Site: brandenburg
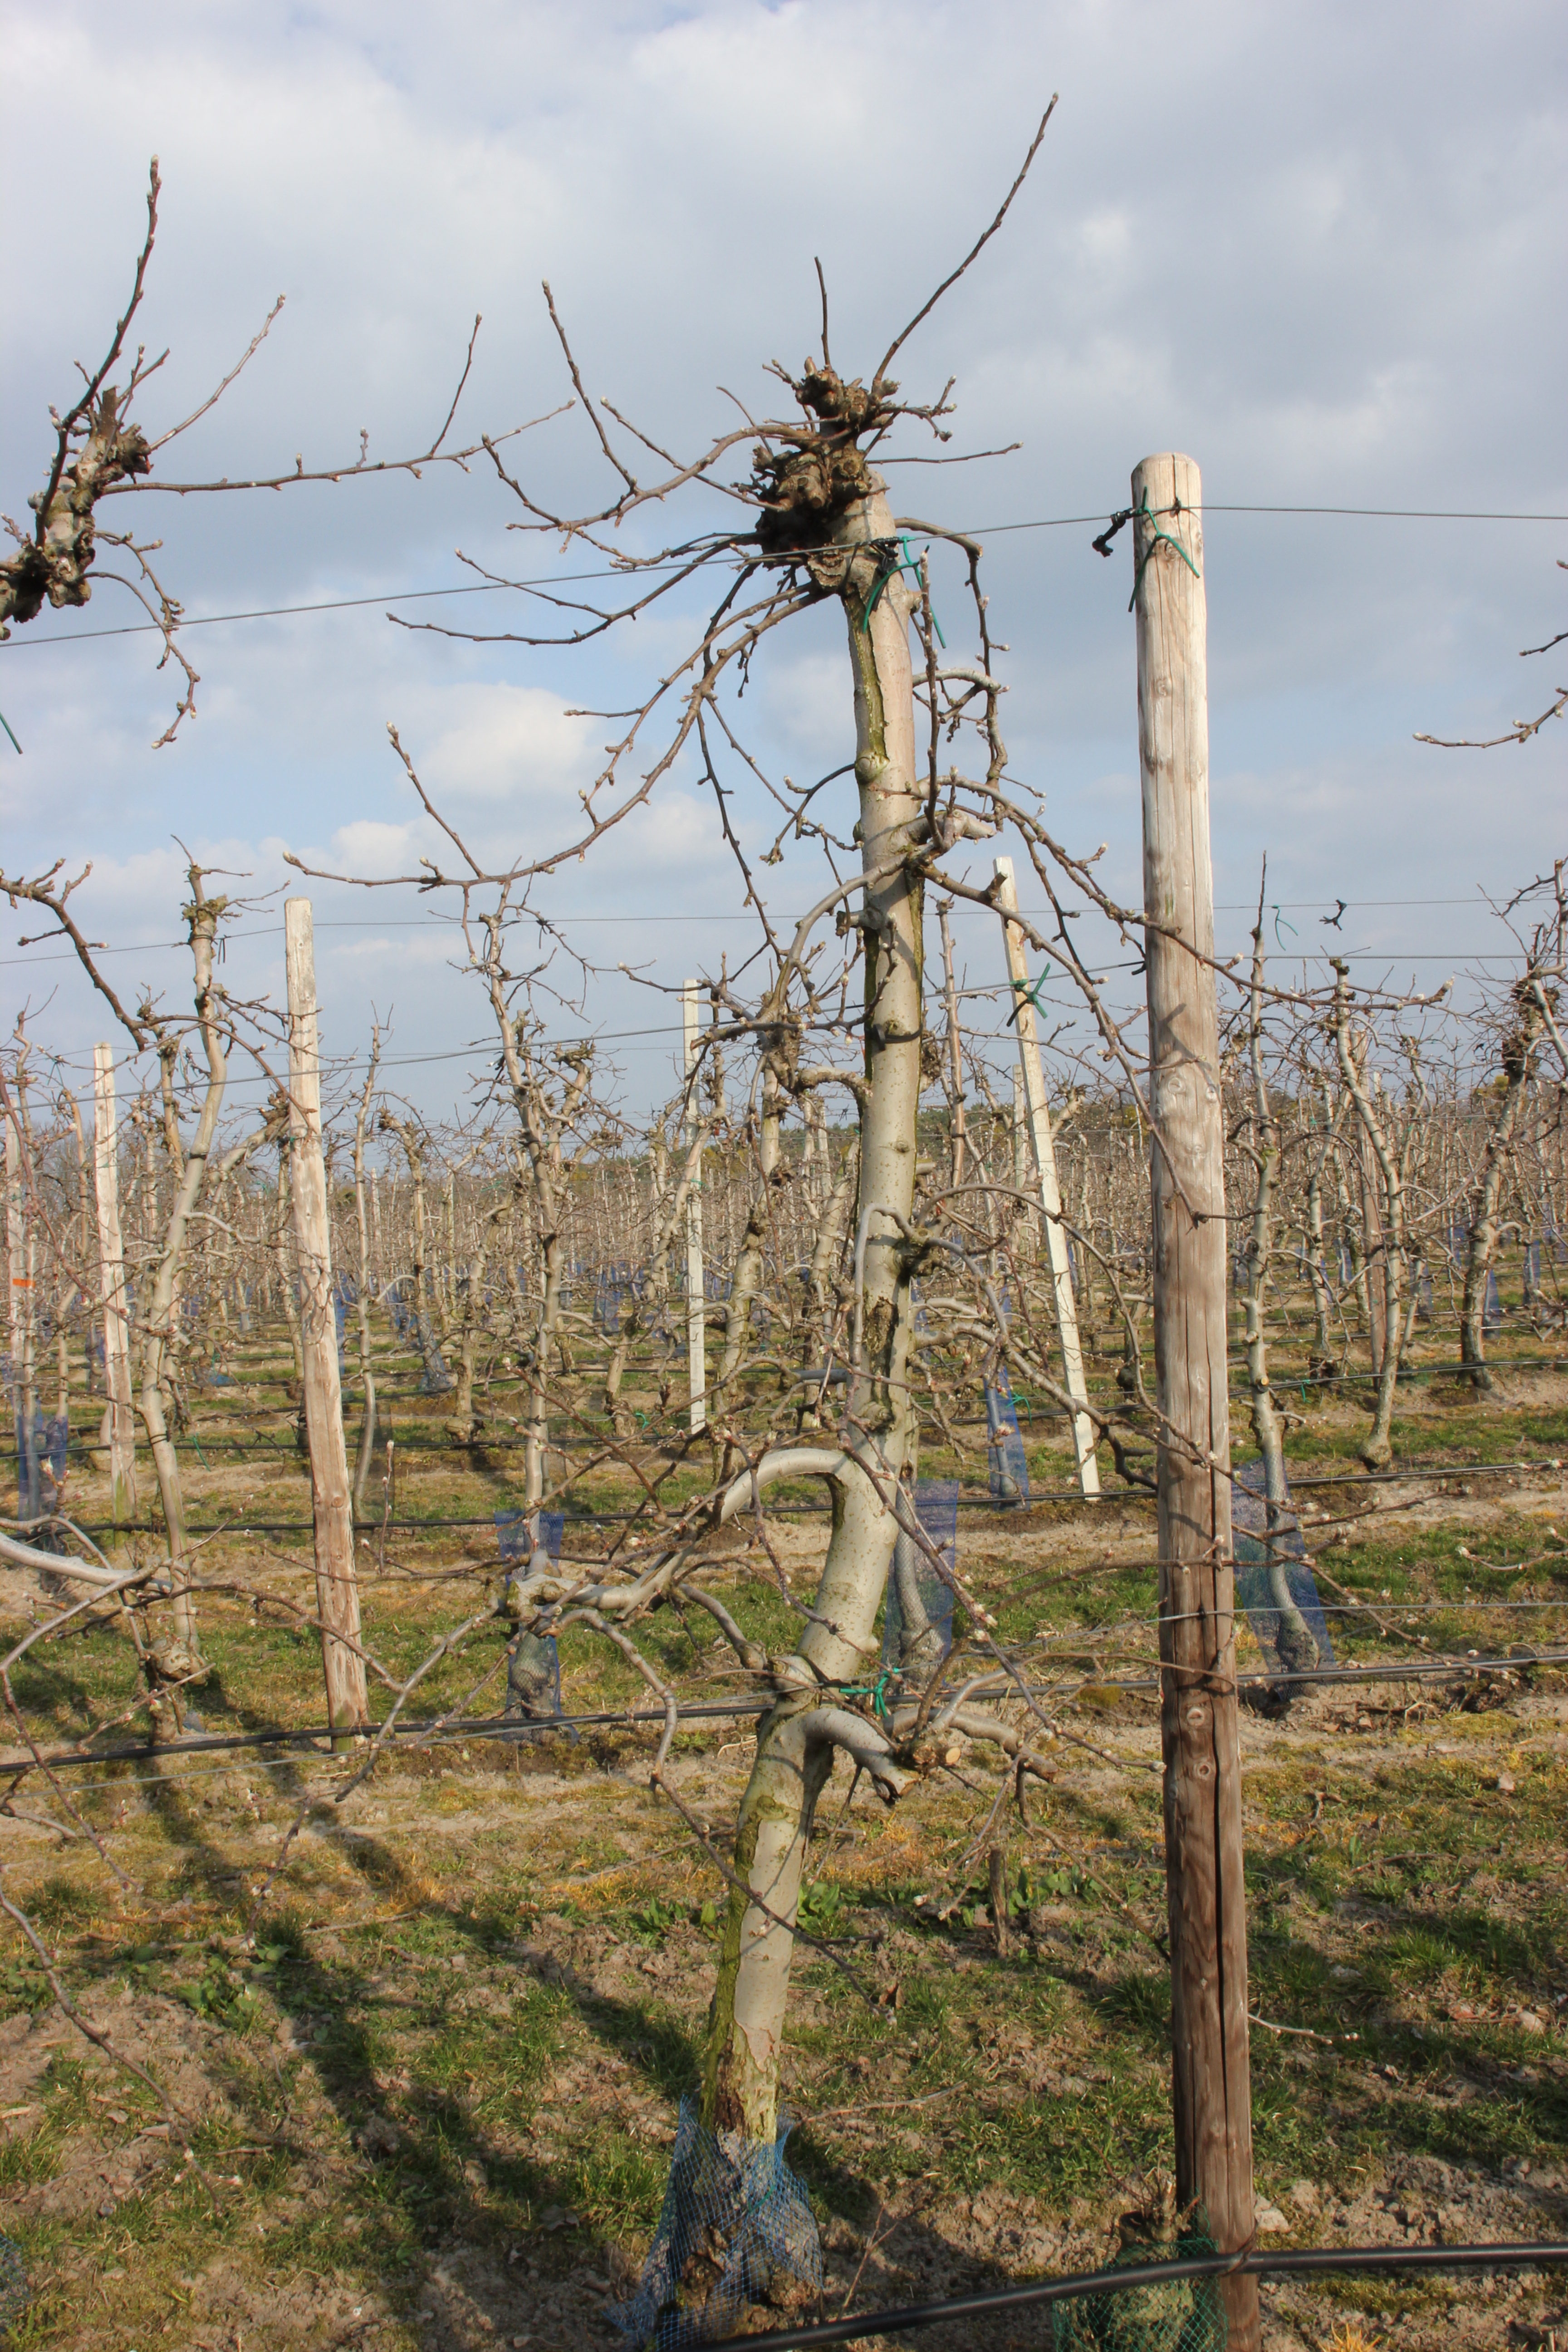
Growth stage (BBCH 03): Bud development